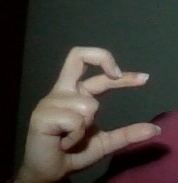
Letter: thal